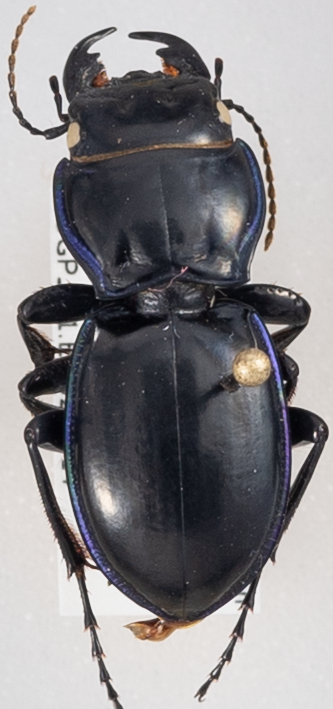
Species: Pasimachus elongatus
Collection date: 2022-06-14
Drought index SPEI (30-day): -0.17
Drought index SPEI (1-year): -0.17
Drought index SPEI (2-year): -1.45